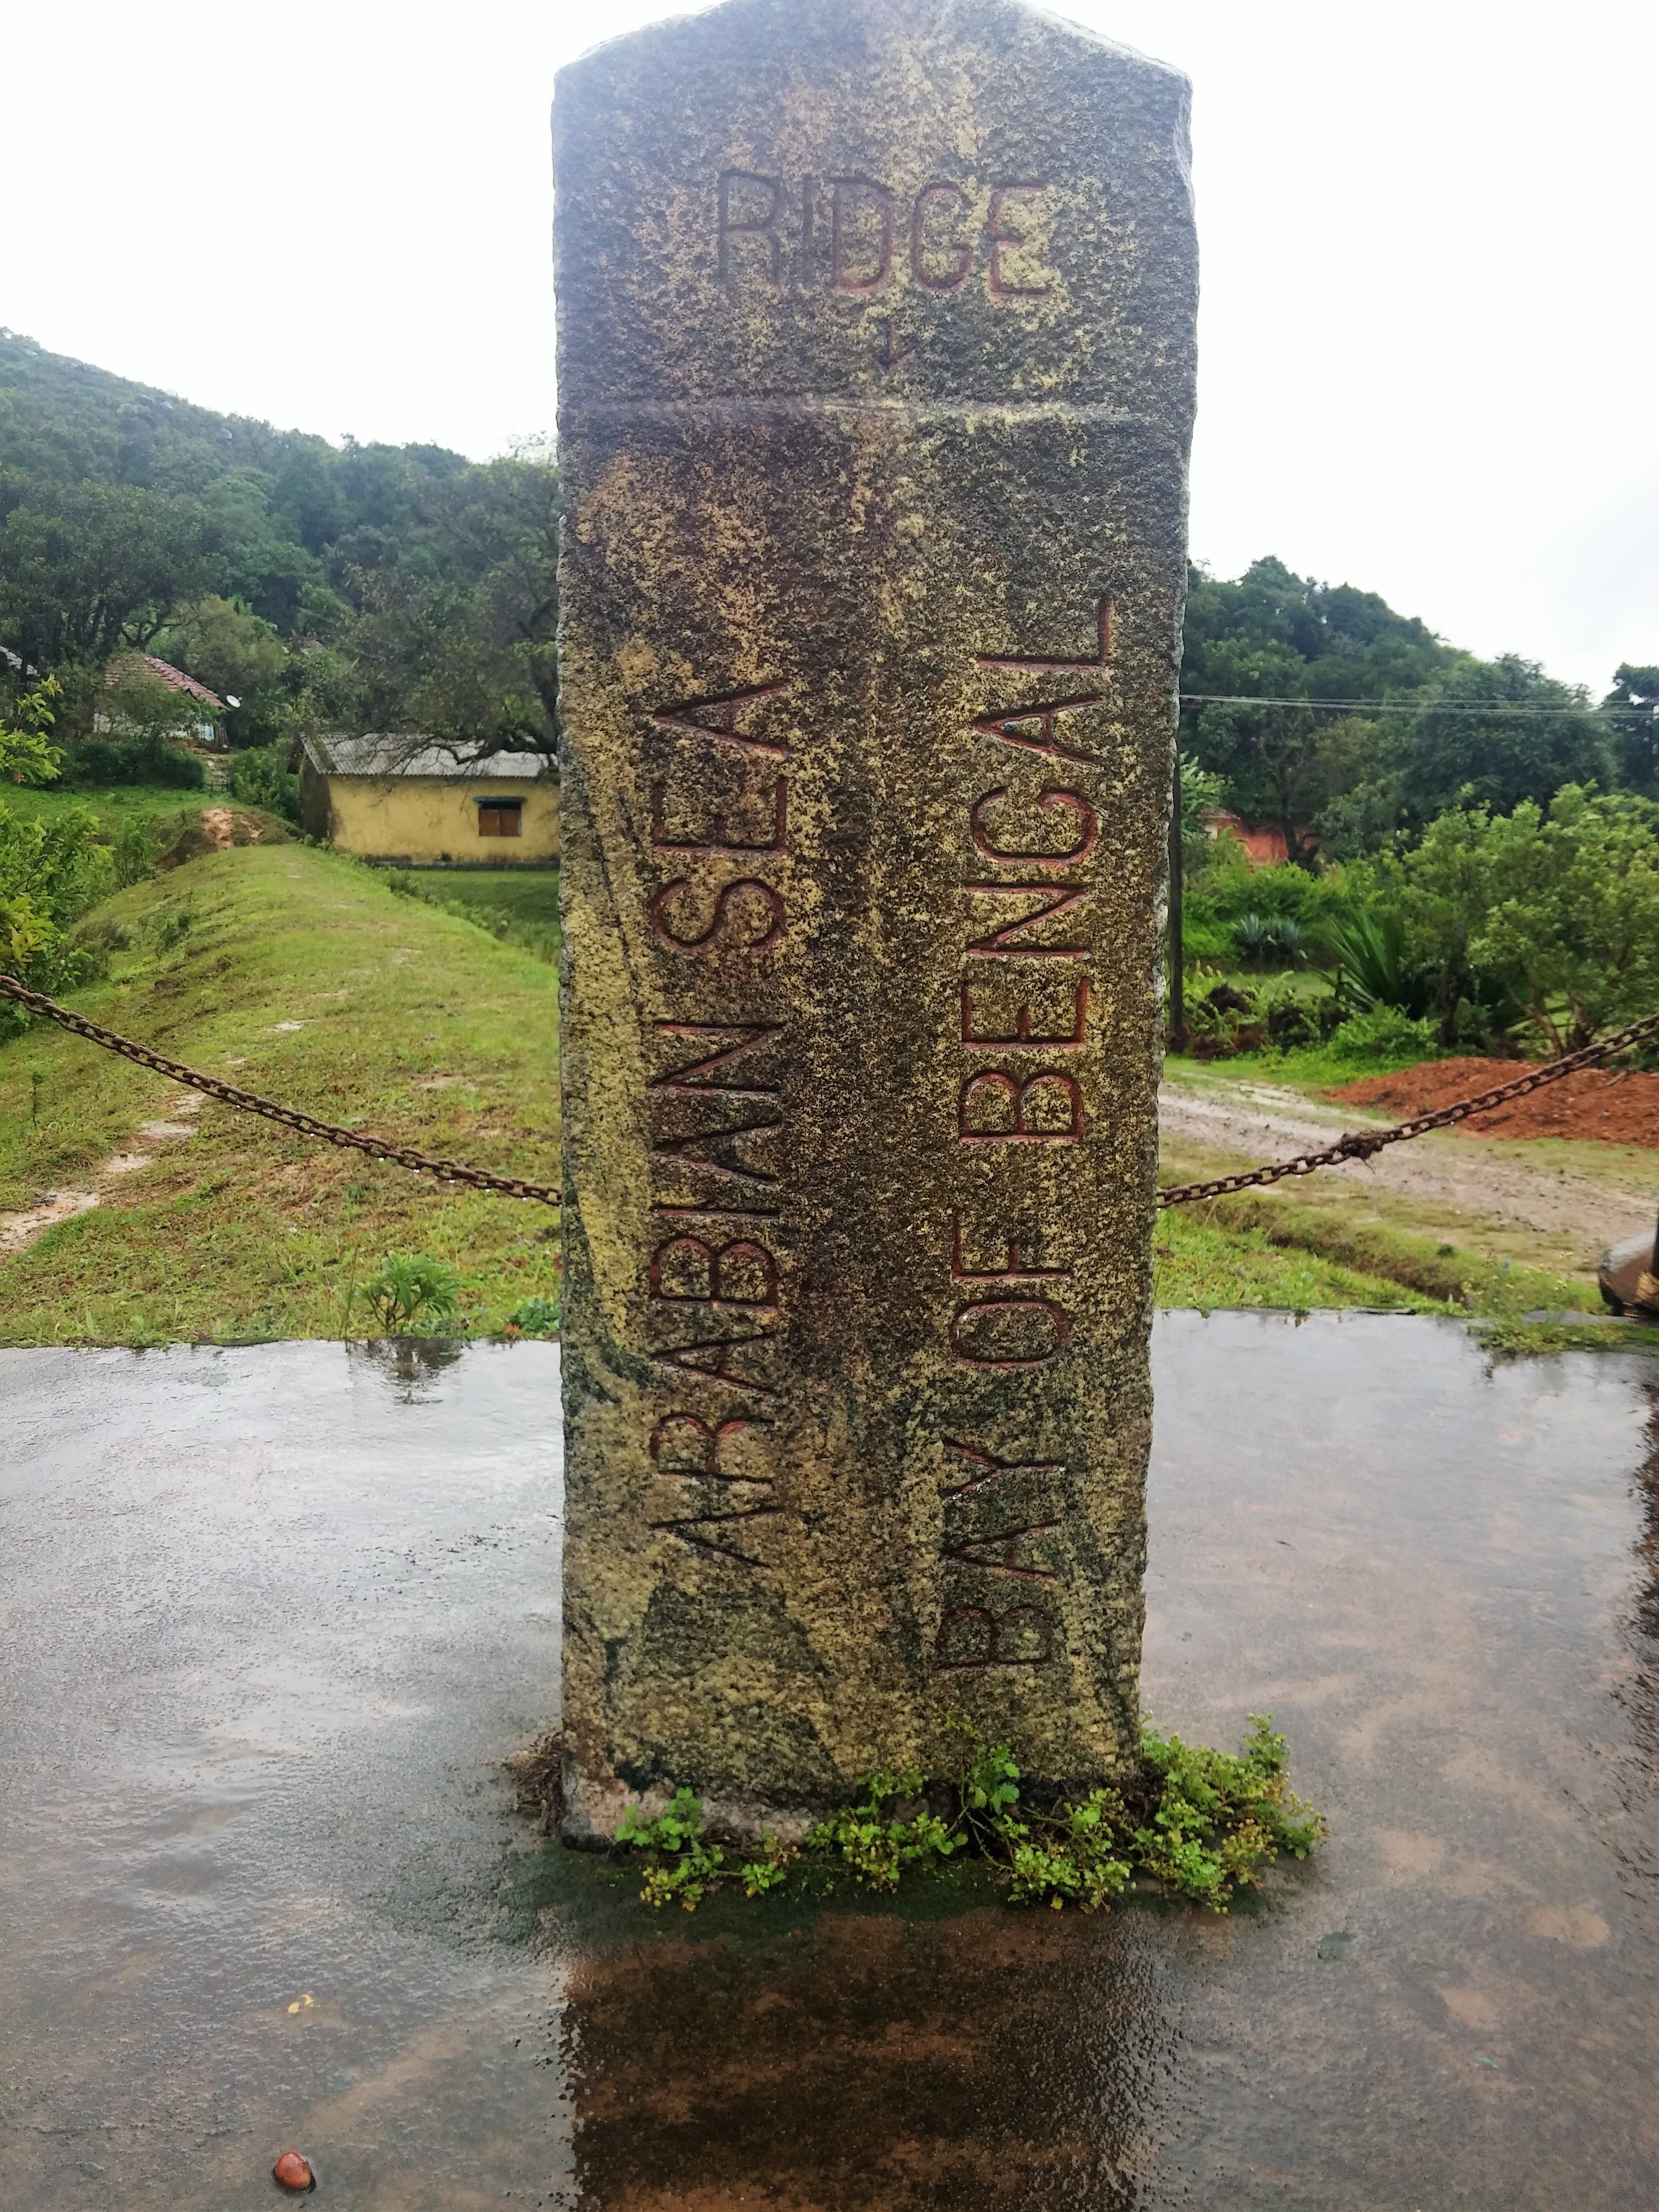
rock, river, waterway, ruins, monolith, stele, ancient history